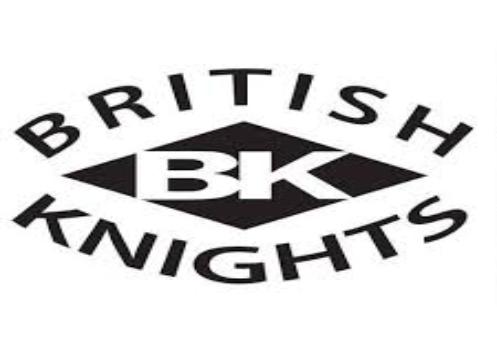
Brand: British Knights
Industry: Clothes